Mirador del Cretaci

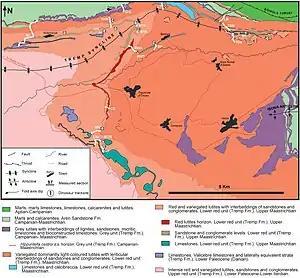
The Tremp Formation, of which Mirador del Cretaci is a part of

Mirador del Cretaci, also known as El Mirador, is a paleontological site in Catalonia, Spain. Mainly found at the site are fossils of dinosaur footprints, eggshell fragments and bone fragments, although the partial skeleton of the sebecid crocodyliform "Ogresuchus" is also known from this site.